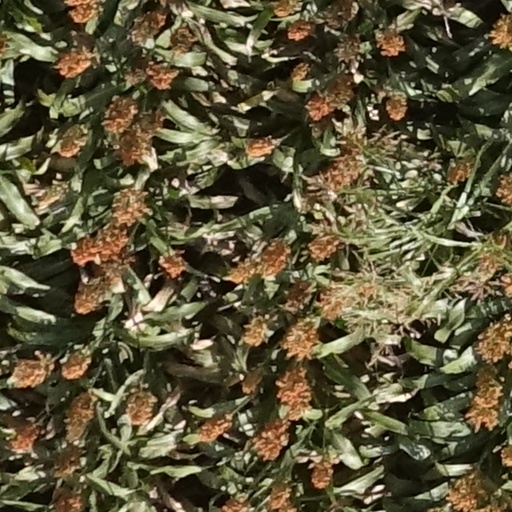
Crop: sorghum